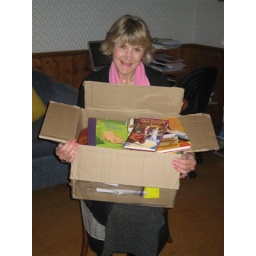
Corinne has JUST opeend the box of books from the office in the USA!